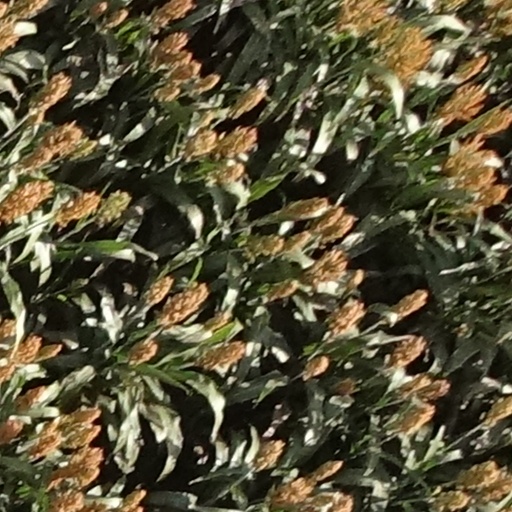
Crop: sorghum